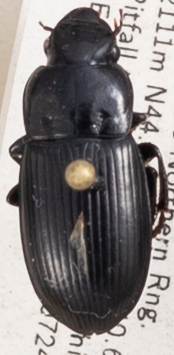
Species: Harpalus laticeps
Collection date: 2019-07-24
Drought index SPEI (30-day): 0.03
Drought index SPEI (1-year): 0.47
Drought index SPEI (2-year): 1.45